Culture of Nigeria

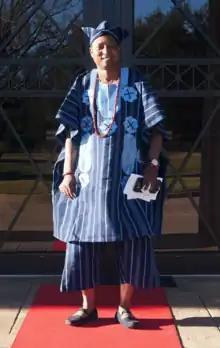
Yoruba man in traditional attire.

The Ijaw people are said to be a collection of people that are native to the Niger Delta area in Nigeria. Owing to the affinity they have with water, a significant number of the Ijaw people are discovered as migrant fishermen in camps that are as far west as Sierra Leone and as far east as Gabon. With a population of about 4 million, the Ijaws inhabit the Niger Delta section and they make up about 1.8% of Nigeria's population. From a historical perspective, it is almost impossible to give a precise and accurate account as to when and where the Ijaws originated; numerous different accounts have been given by many historians regarding this issue, but what is certain is that the Ijaws are one of the world's most ancient peoples. The Ijaw people are said by some to be the descendants of the autochthonous people of Africa known as the (H)oru. The Ijaws were originally known by this name (Oru); at least it was what their immediate neighbours assumed them to be. Although this was a very long time ago, the Ijaws have, however, kept the ancient language and culture of the Orus. Being the first to find a settlement in the Lower Niger and Niger Delta, it is possible that they may have started inhabiting this region as far back as 500 BC.